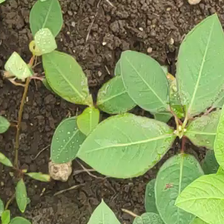
Weed species: Moti_dudhi(Euphorbia_geneculata_L)